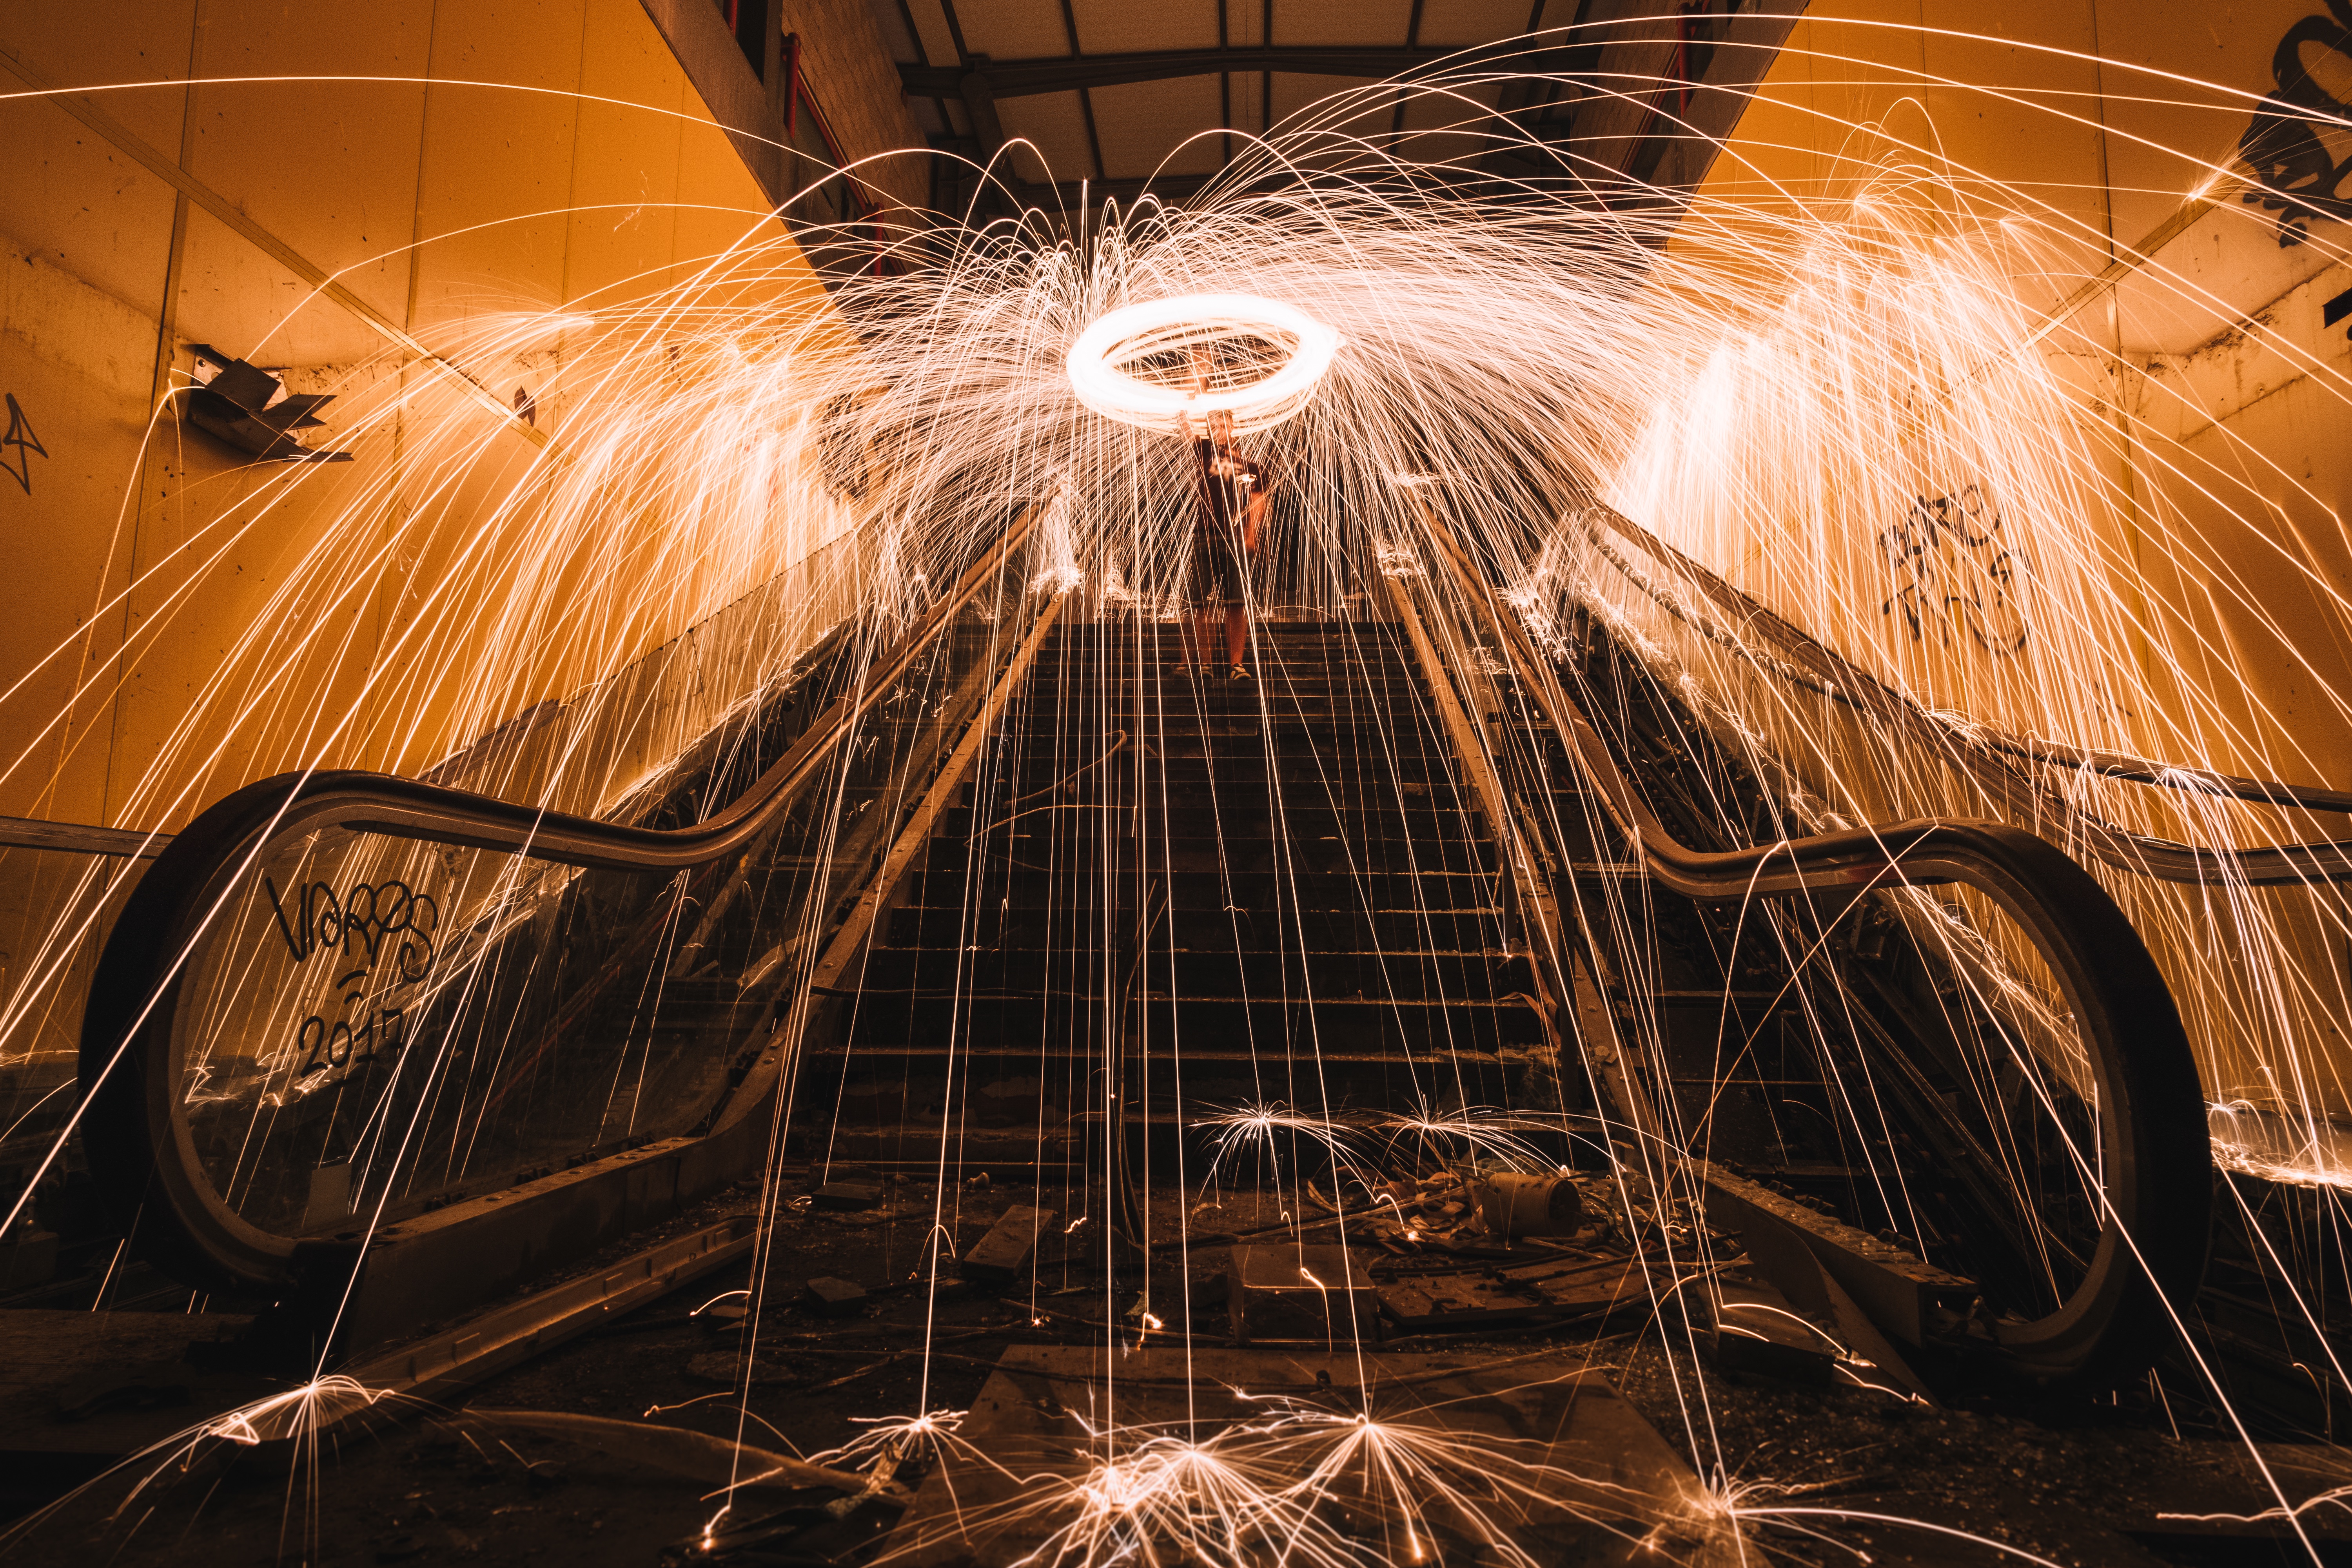
light, sky, night, evening, space, darkness, lighting, cool image, symmetry, cool photo, special effects, stock photography, computer wallpaper